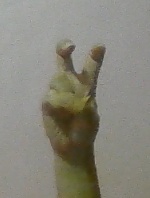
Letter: toot